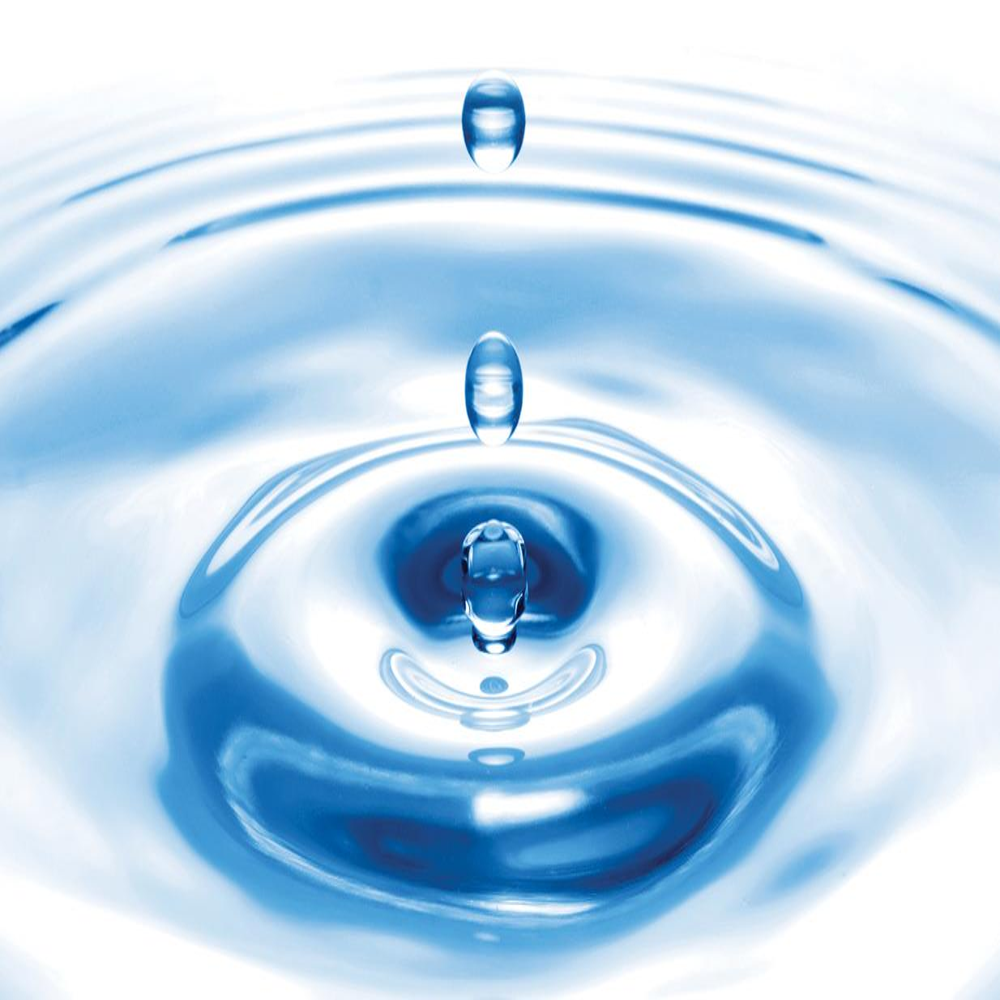
Body of water present: yes
Land polluted: no
Water polluted: no
Pollution percentage: 0%